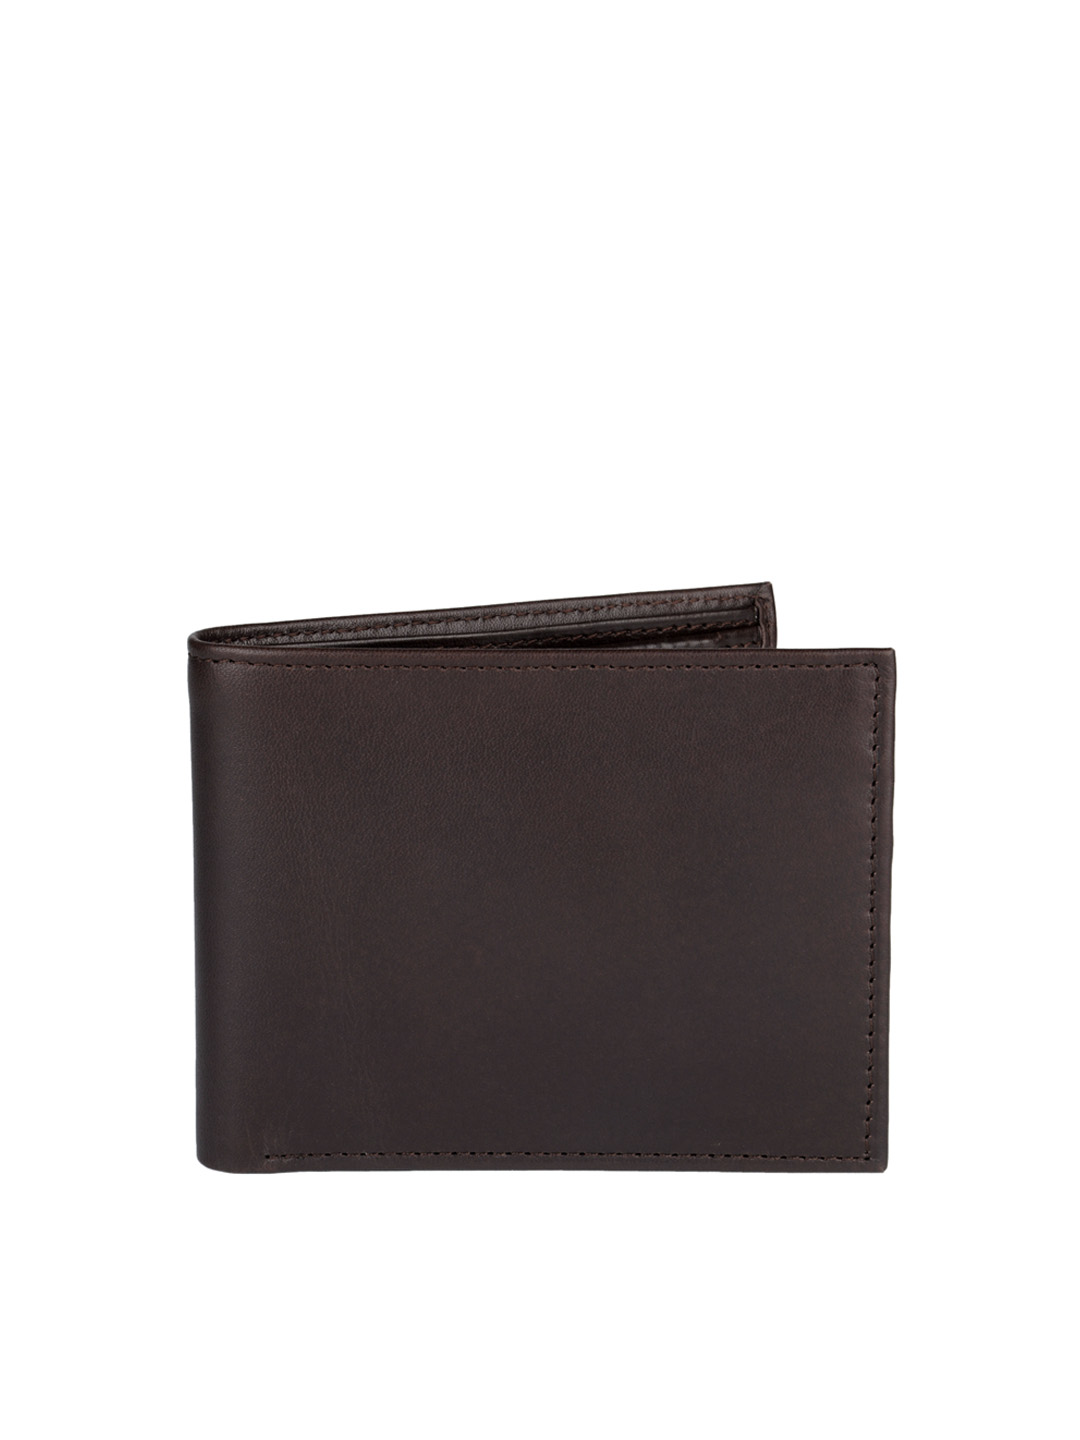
OTLS Men Josh Brown Wallet
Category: Accessories / Wallets / Wallets
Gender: Men
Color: Brown
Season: Summer 2012
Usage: Casual